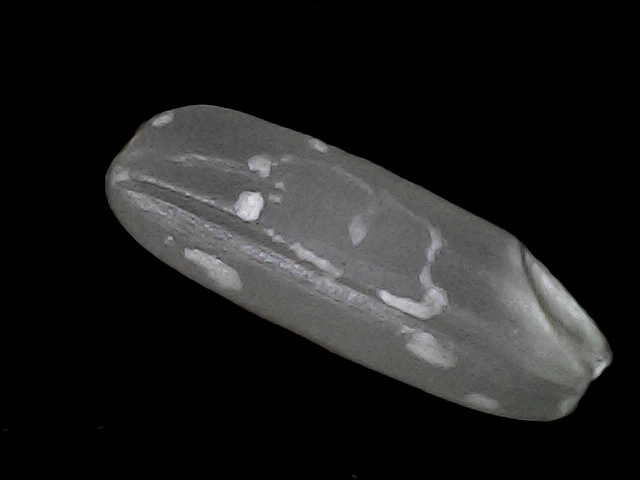
Rice variety: BD30